Theodora Noeva

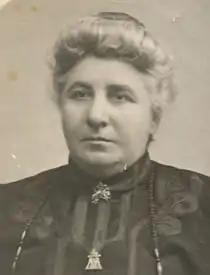

Theodora Noeva (fl. 1937), was a Bulgarian women's rights activist.